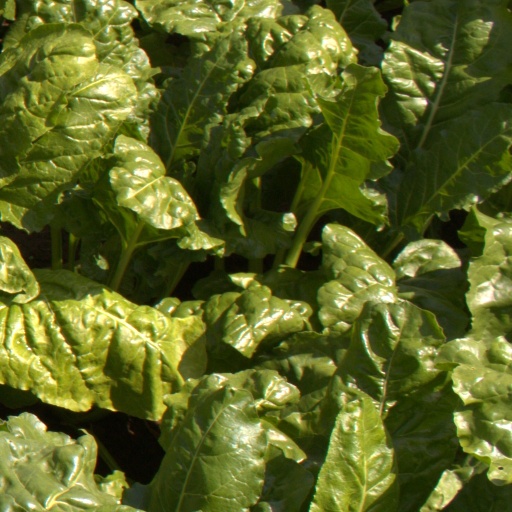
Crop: sugar beet